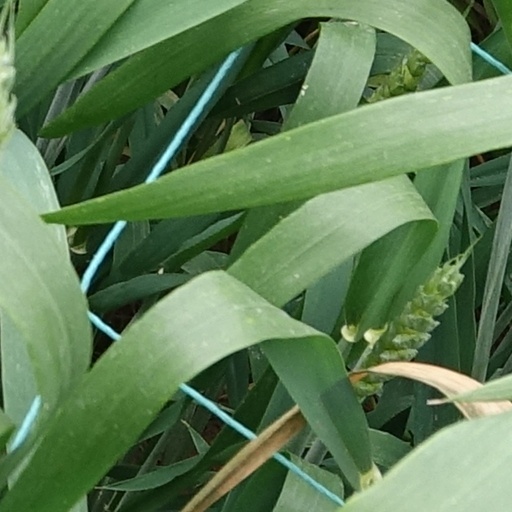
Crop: wheat